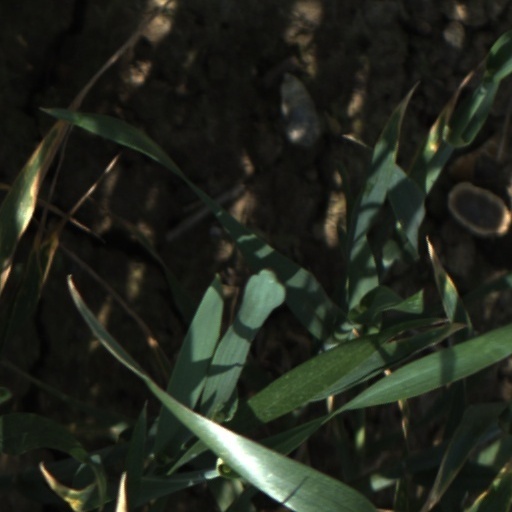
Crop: wheat